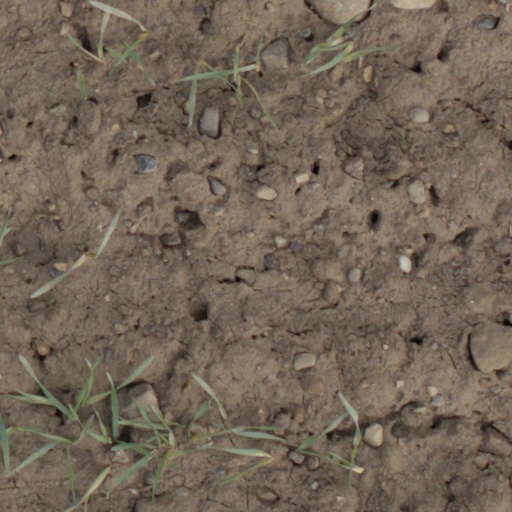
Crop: wheat